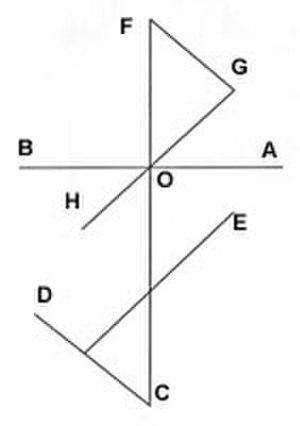
On dénomme par Pinan les 5 katas de base du karaté Shuri-Te.